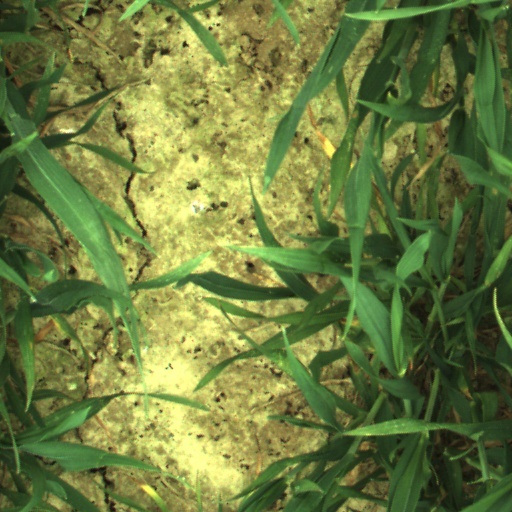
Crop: wheat